Elizabeth Cellier

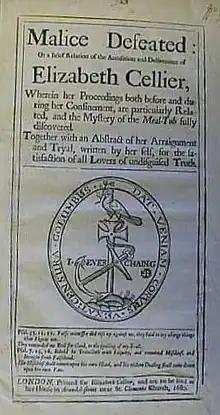
Front page of the pamphlet "Malice Defeated", published in 1680 by Elizabeth Cellier to defend her reputation from the charge of treason on which she had just been acquitted

Elizabeth Cellier, commonly known as the "Popish Midwife", was a notable Catholic midwife in seventeenth-century England. She stood trial for treason in 1679 for her alleged part in the "Meal-Tub Plot" against the future King James II, but was eventually freed. Cellier was later imprisoned for allegations made in her 1680 work "Malice Defeated", in which she recounted the events of the alleged conspiracy against the future King. She later became a pamphleteer and advocated for advancements in the field of midwifery. Cellier published "A Scheme for the Foundation of a Royal Hospital" in 1687, where she outlined plans for a hospital and a college for instructions in midwifery, as well as proposing that midwives of London should enter into a corporation and use their fees to establish parish houses where any woman could give birth. Cellier resided in London, England until her death.